Wasteland (10 Years song)

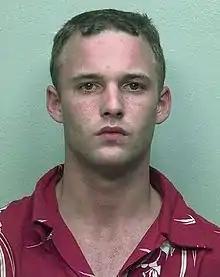
Actor Brad Renfro stars in the music video.

The first music video was a representation of the song and featured Jesse Hasek's cousin actor, Brad Renfro, who, having had a long struggle with drug abuse, was the inspiration for the song. It was directed by Scott Lee. This music video has been removed from many websites including YouTube.